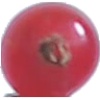
Label: redcurrant